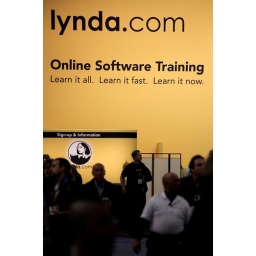
The lynda.com booth in all it's brilliant school bus yellow glory.